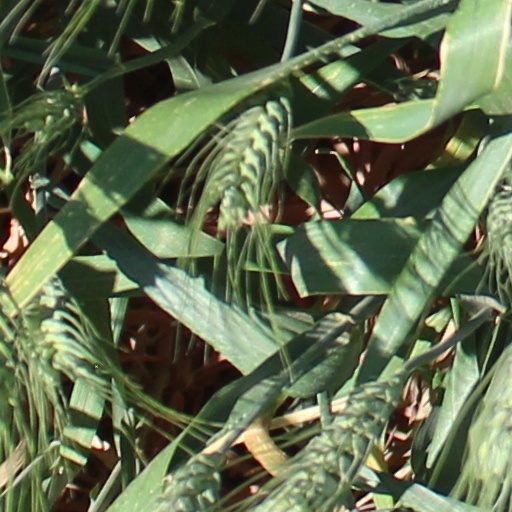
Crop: wheat